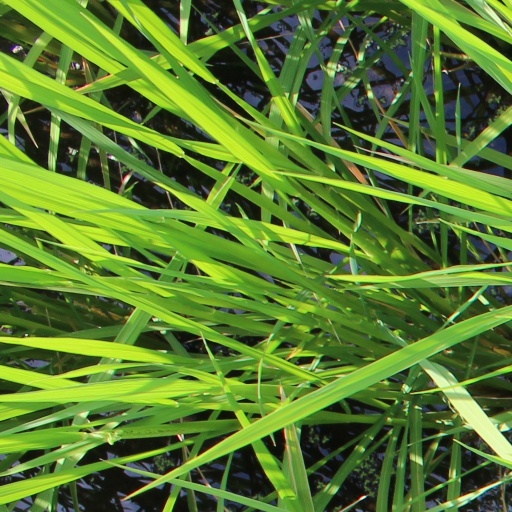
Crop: rice